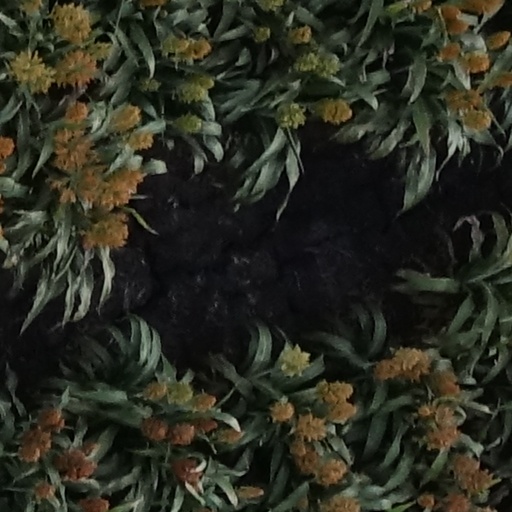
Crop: sorghum